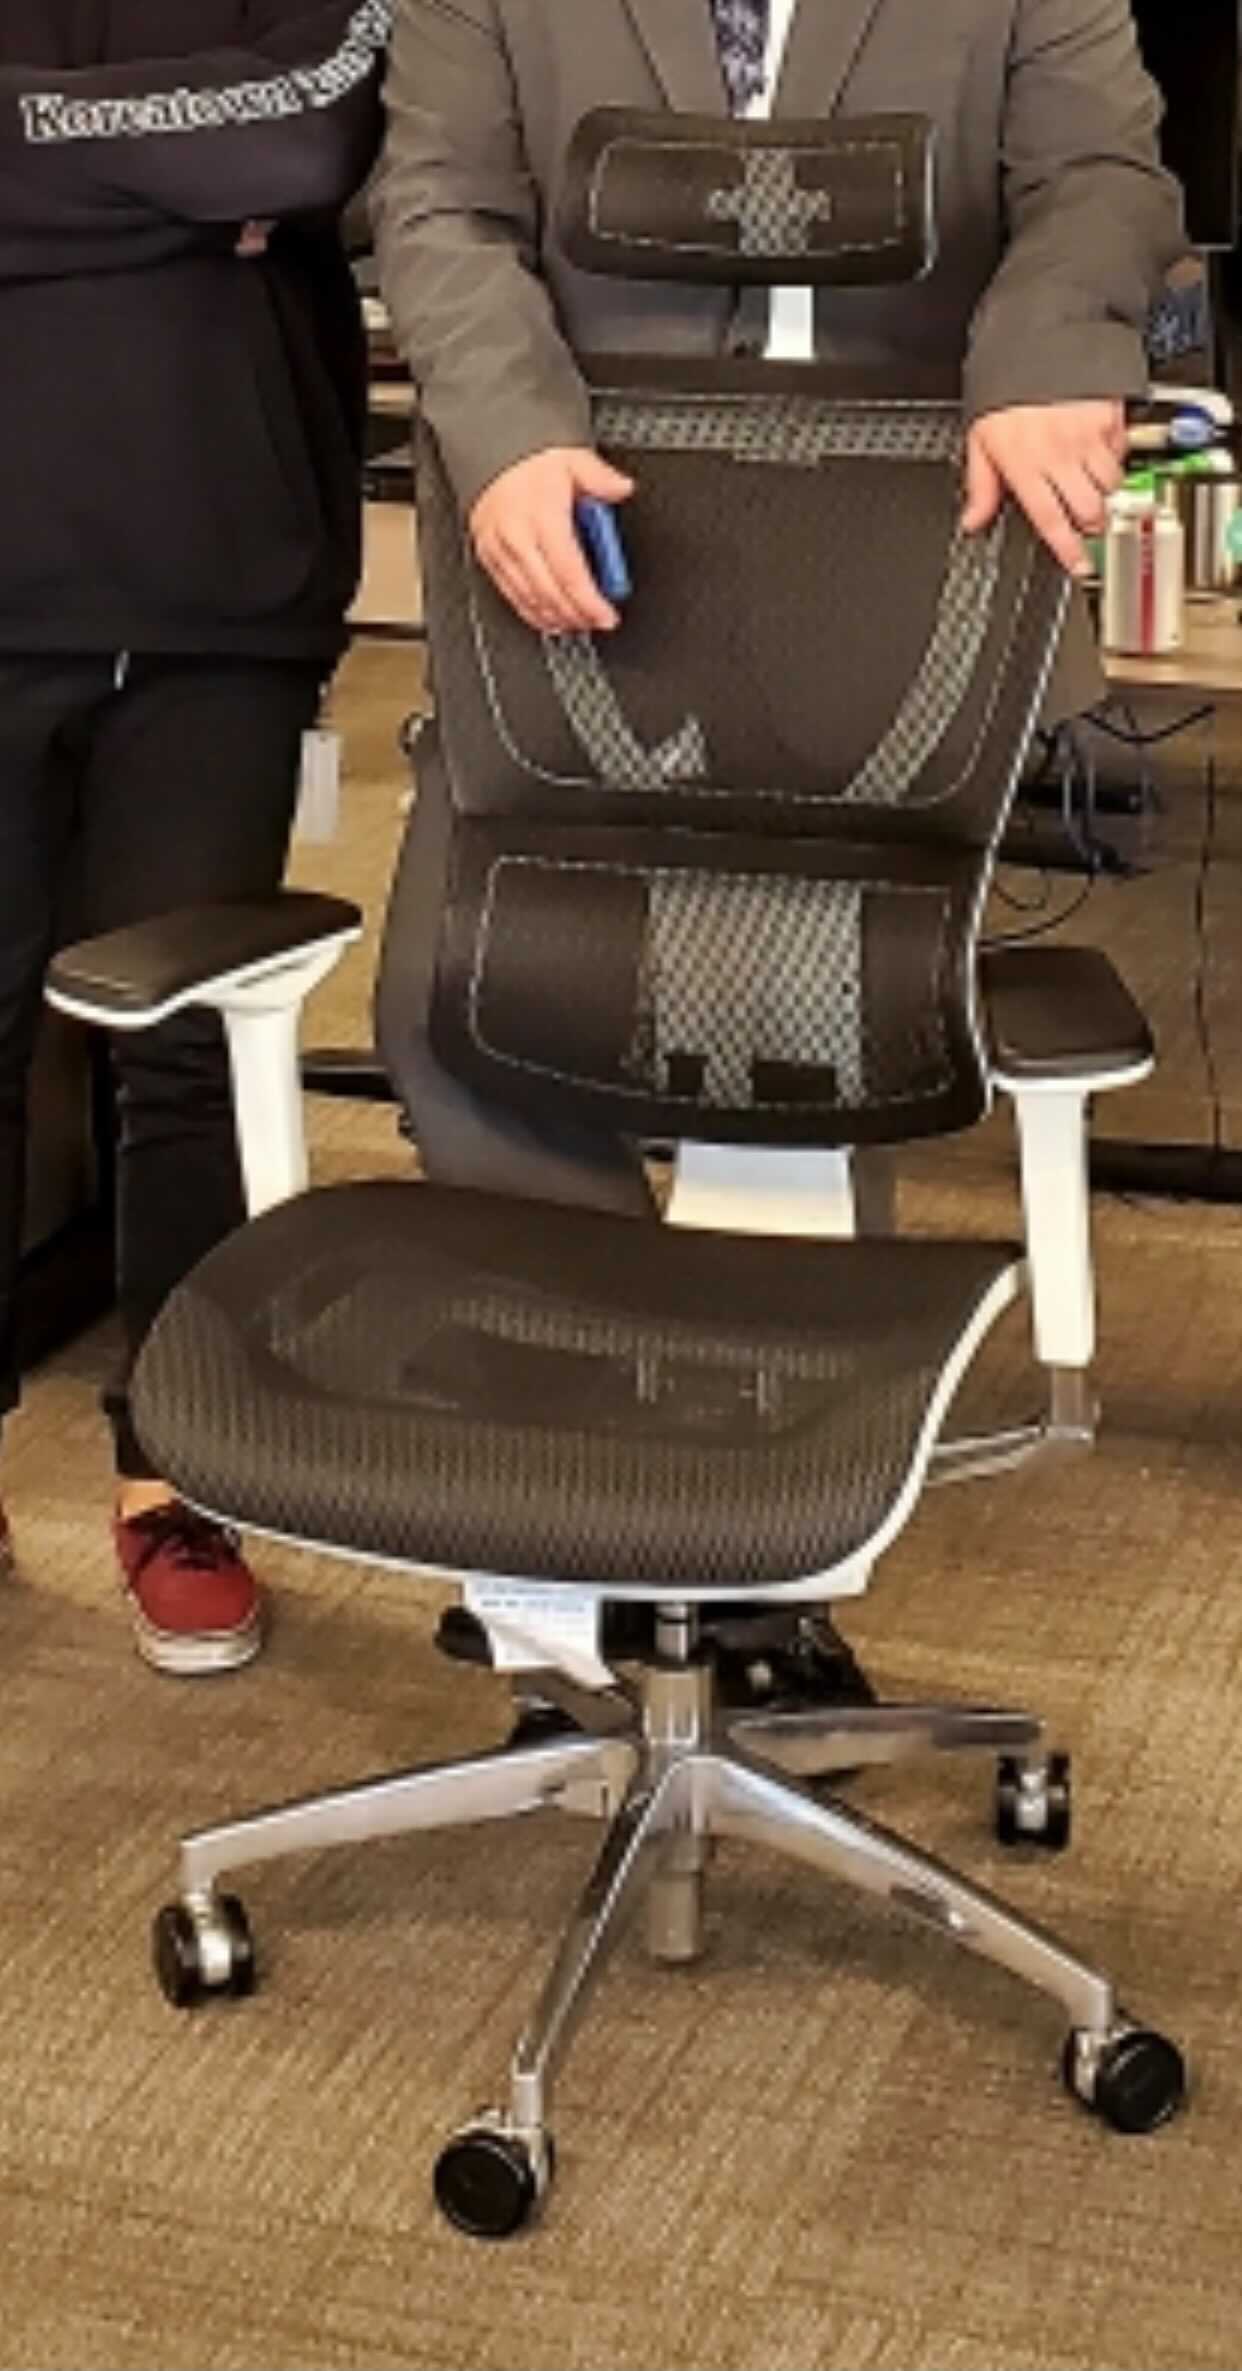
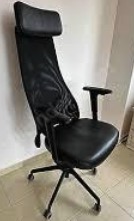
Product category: items_chair
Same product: no